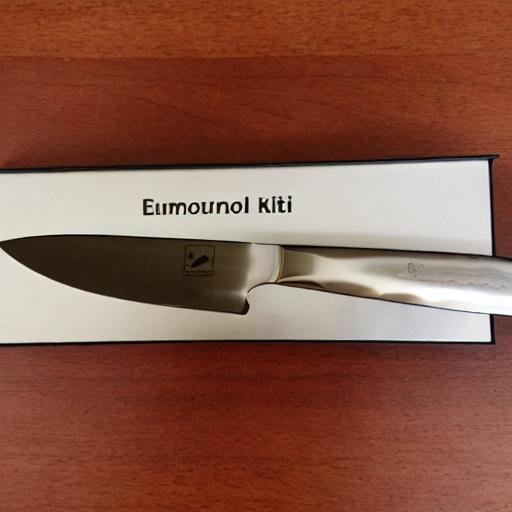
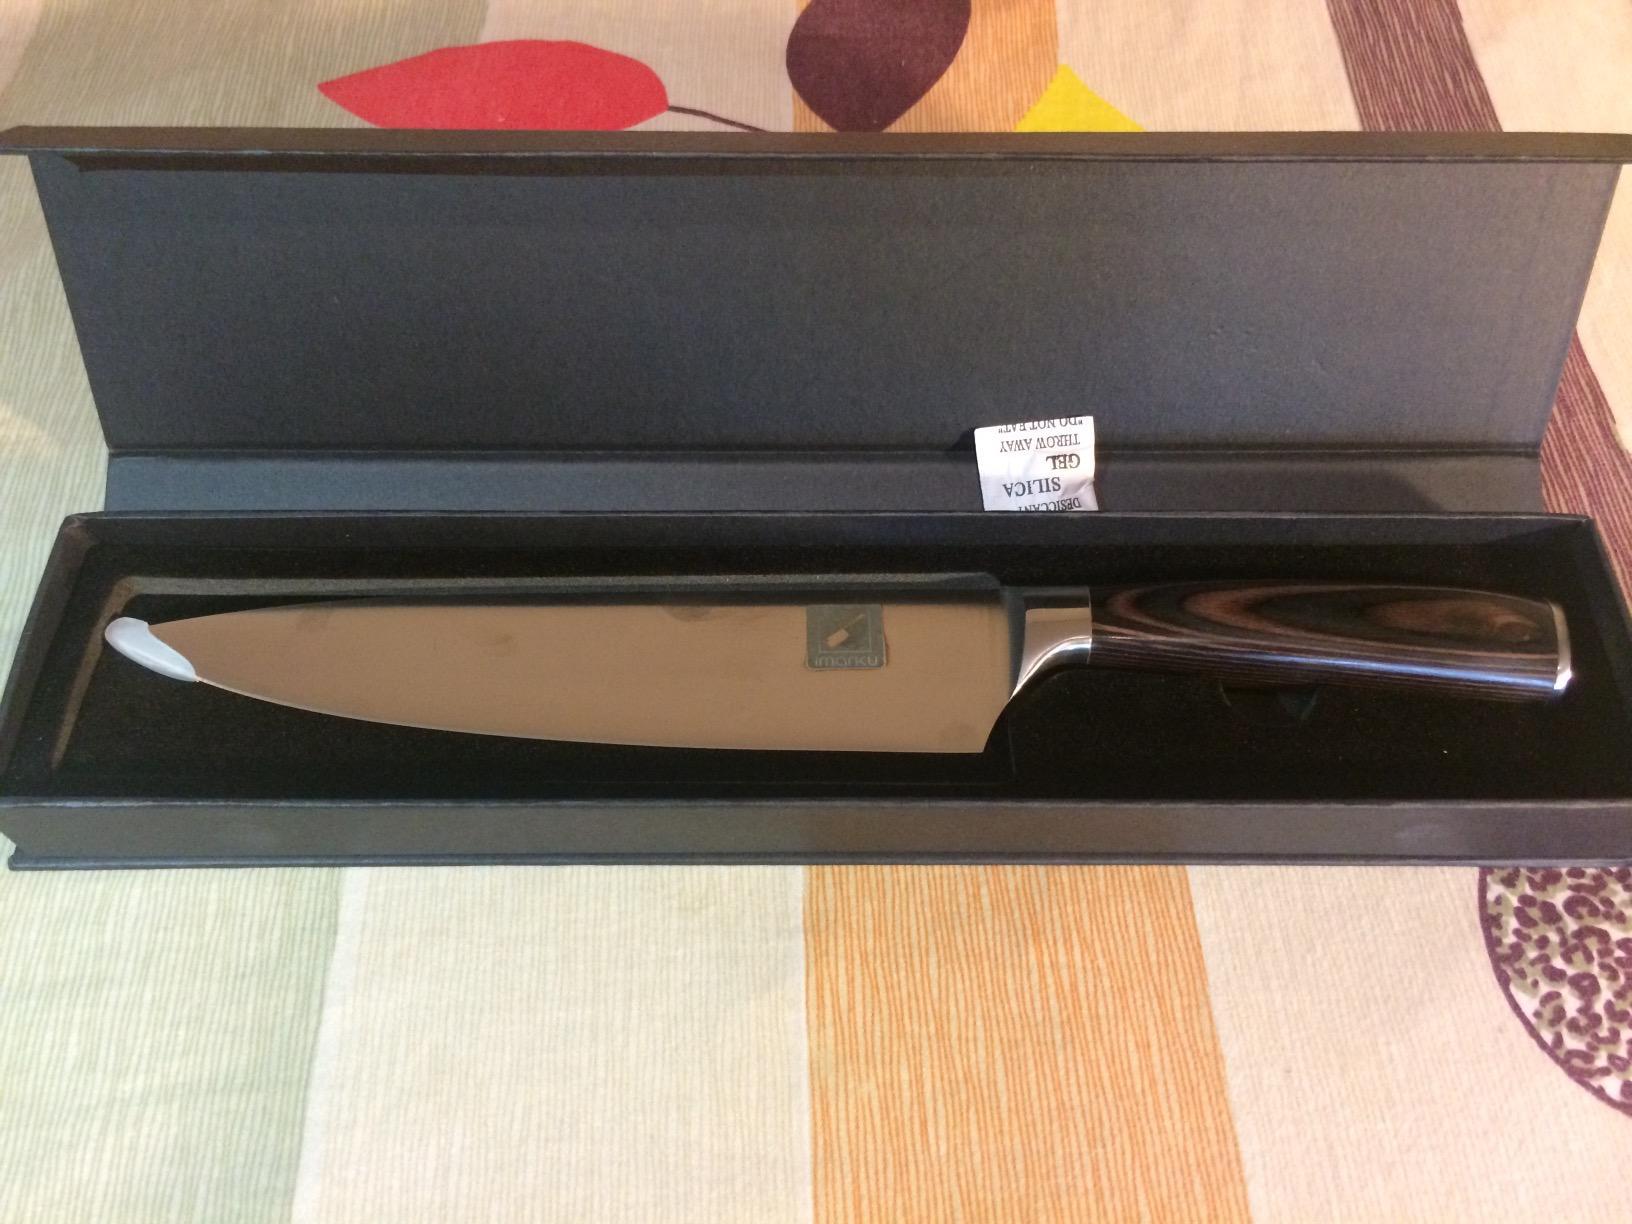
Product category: items_knife
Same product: no